L'Abadía Cenero

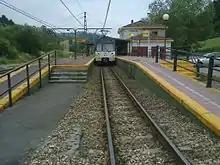
Railway station in Pinzales

L'Abadía Cenero (Spanish: "Cenero") is a parish of the municipality of Gijón / Xixón, in Asturias, Spain. Its population was 1,467 in 2012.